Bynum House

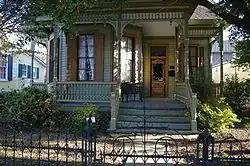

Bynum House is a historic residence located in Monroe, Louisiana. Built around 1895, it combines Queen Anne and Eastlake architectural styles, showcasing detailed craftsmanship and design.